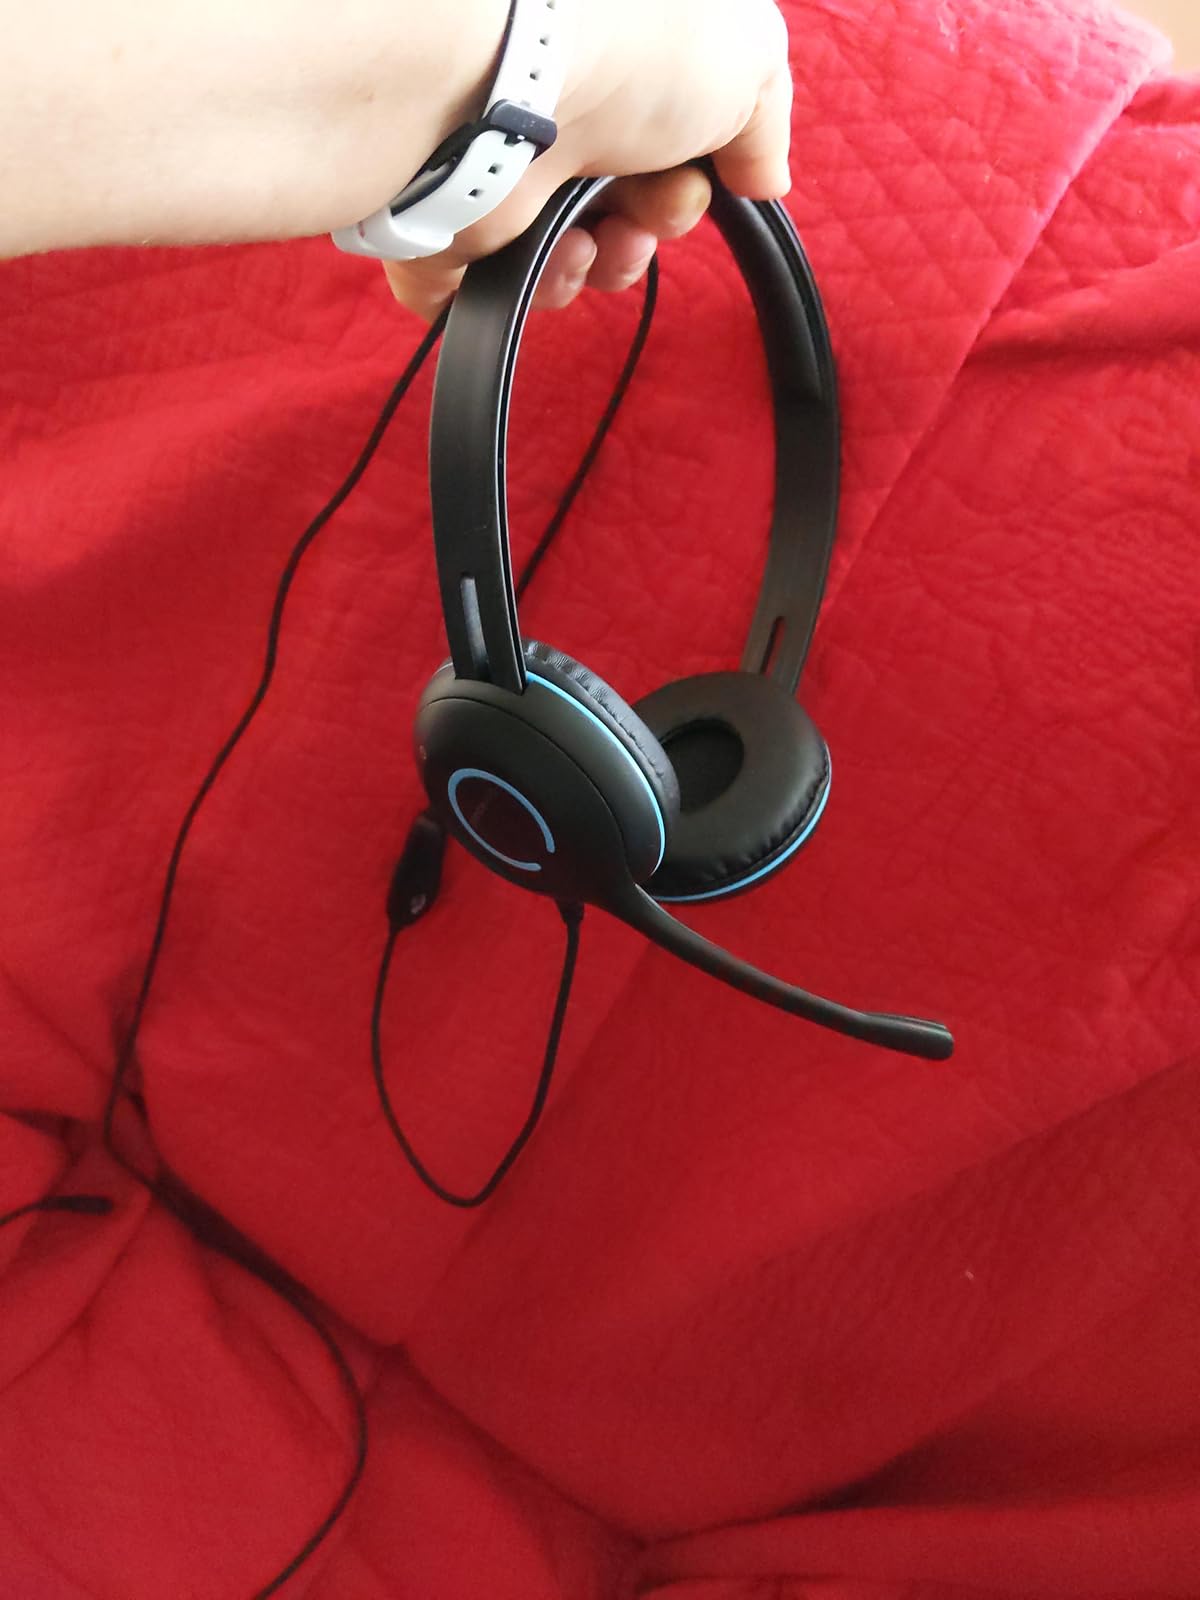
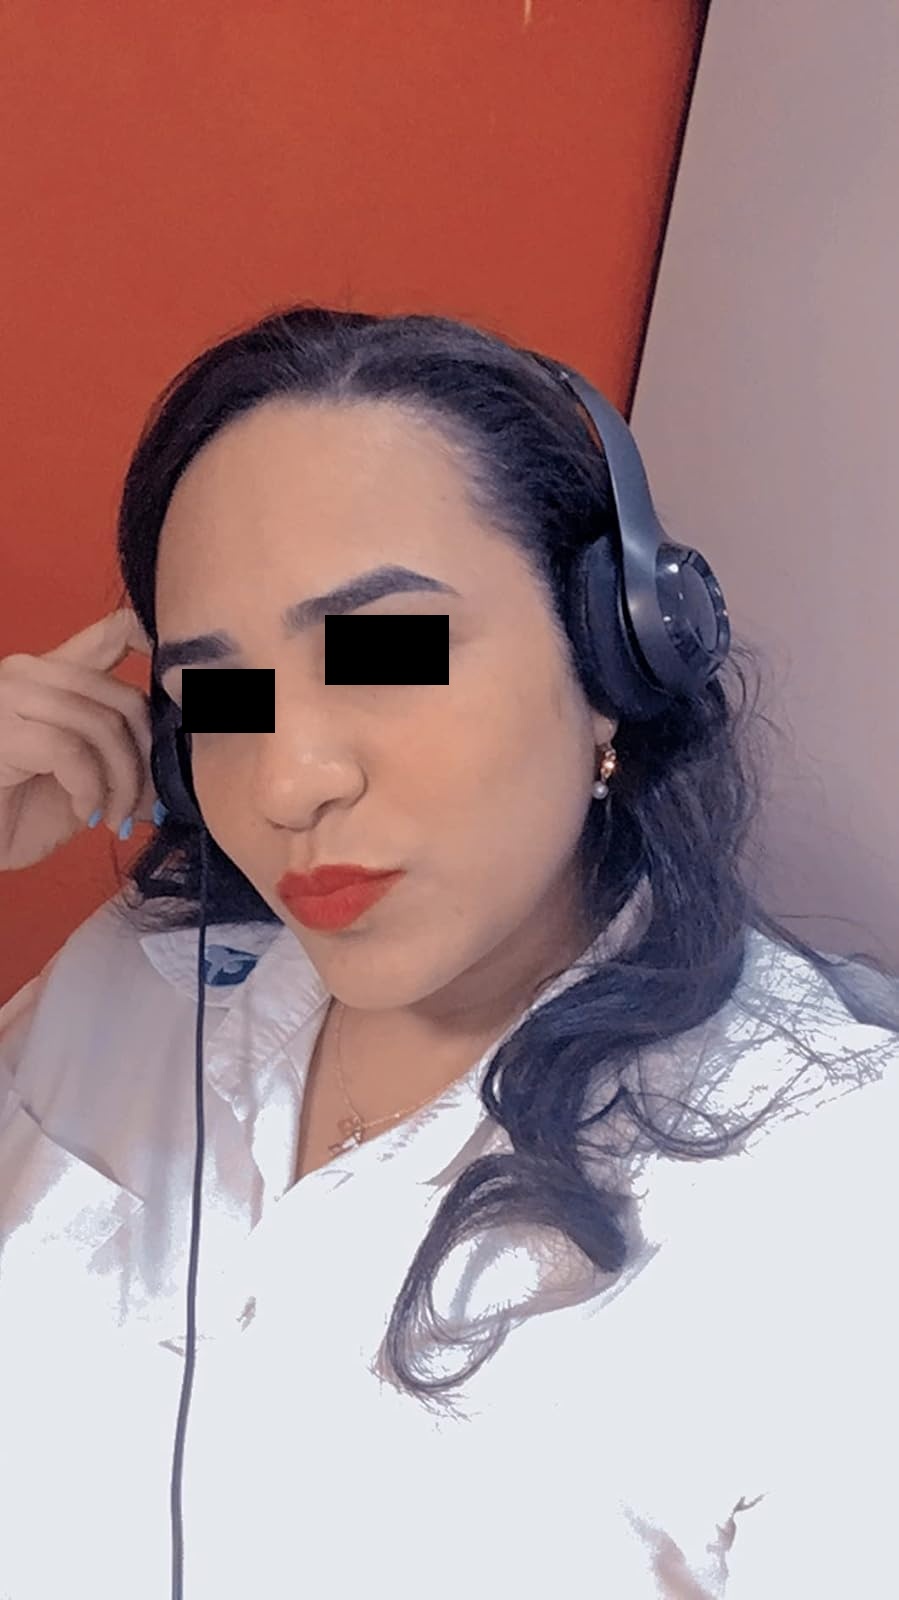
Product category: headphones
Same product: no